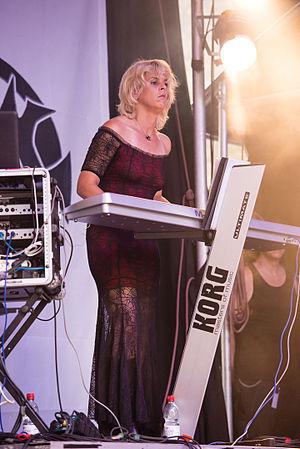
Crematory est un groupe de metal gothique allemand, originaire de Westhofen. Ils commencent leur carrière en tant que groupe de death metal et évoluent vite vers un style gothique tout en gardant certains éléments doom-death spécifiques.